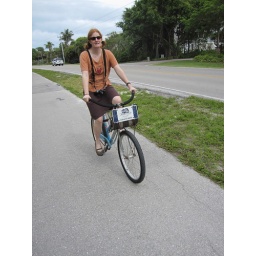
Nancy on a bike in search of the unseen bird